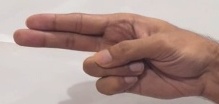
ASL sign: H